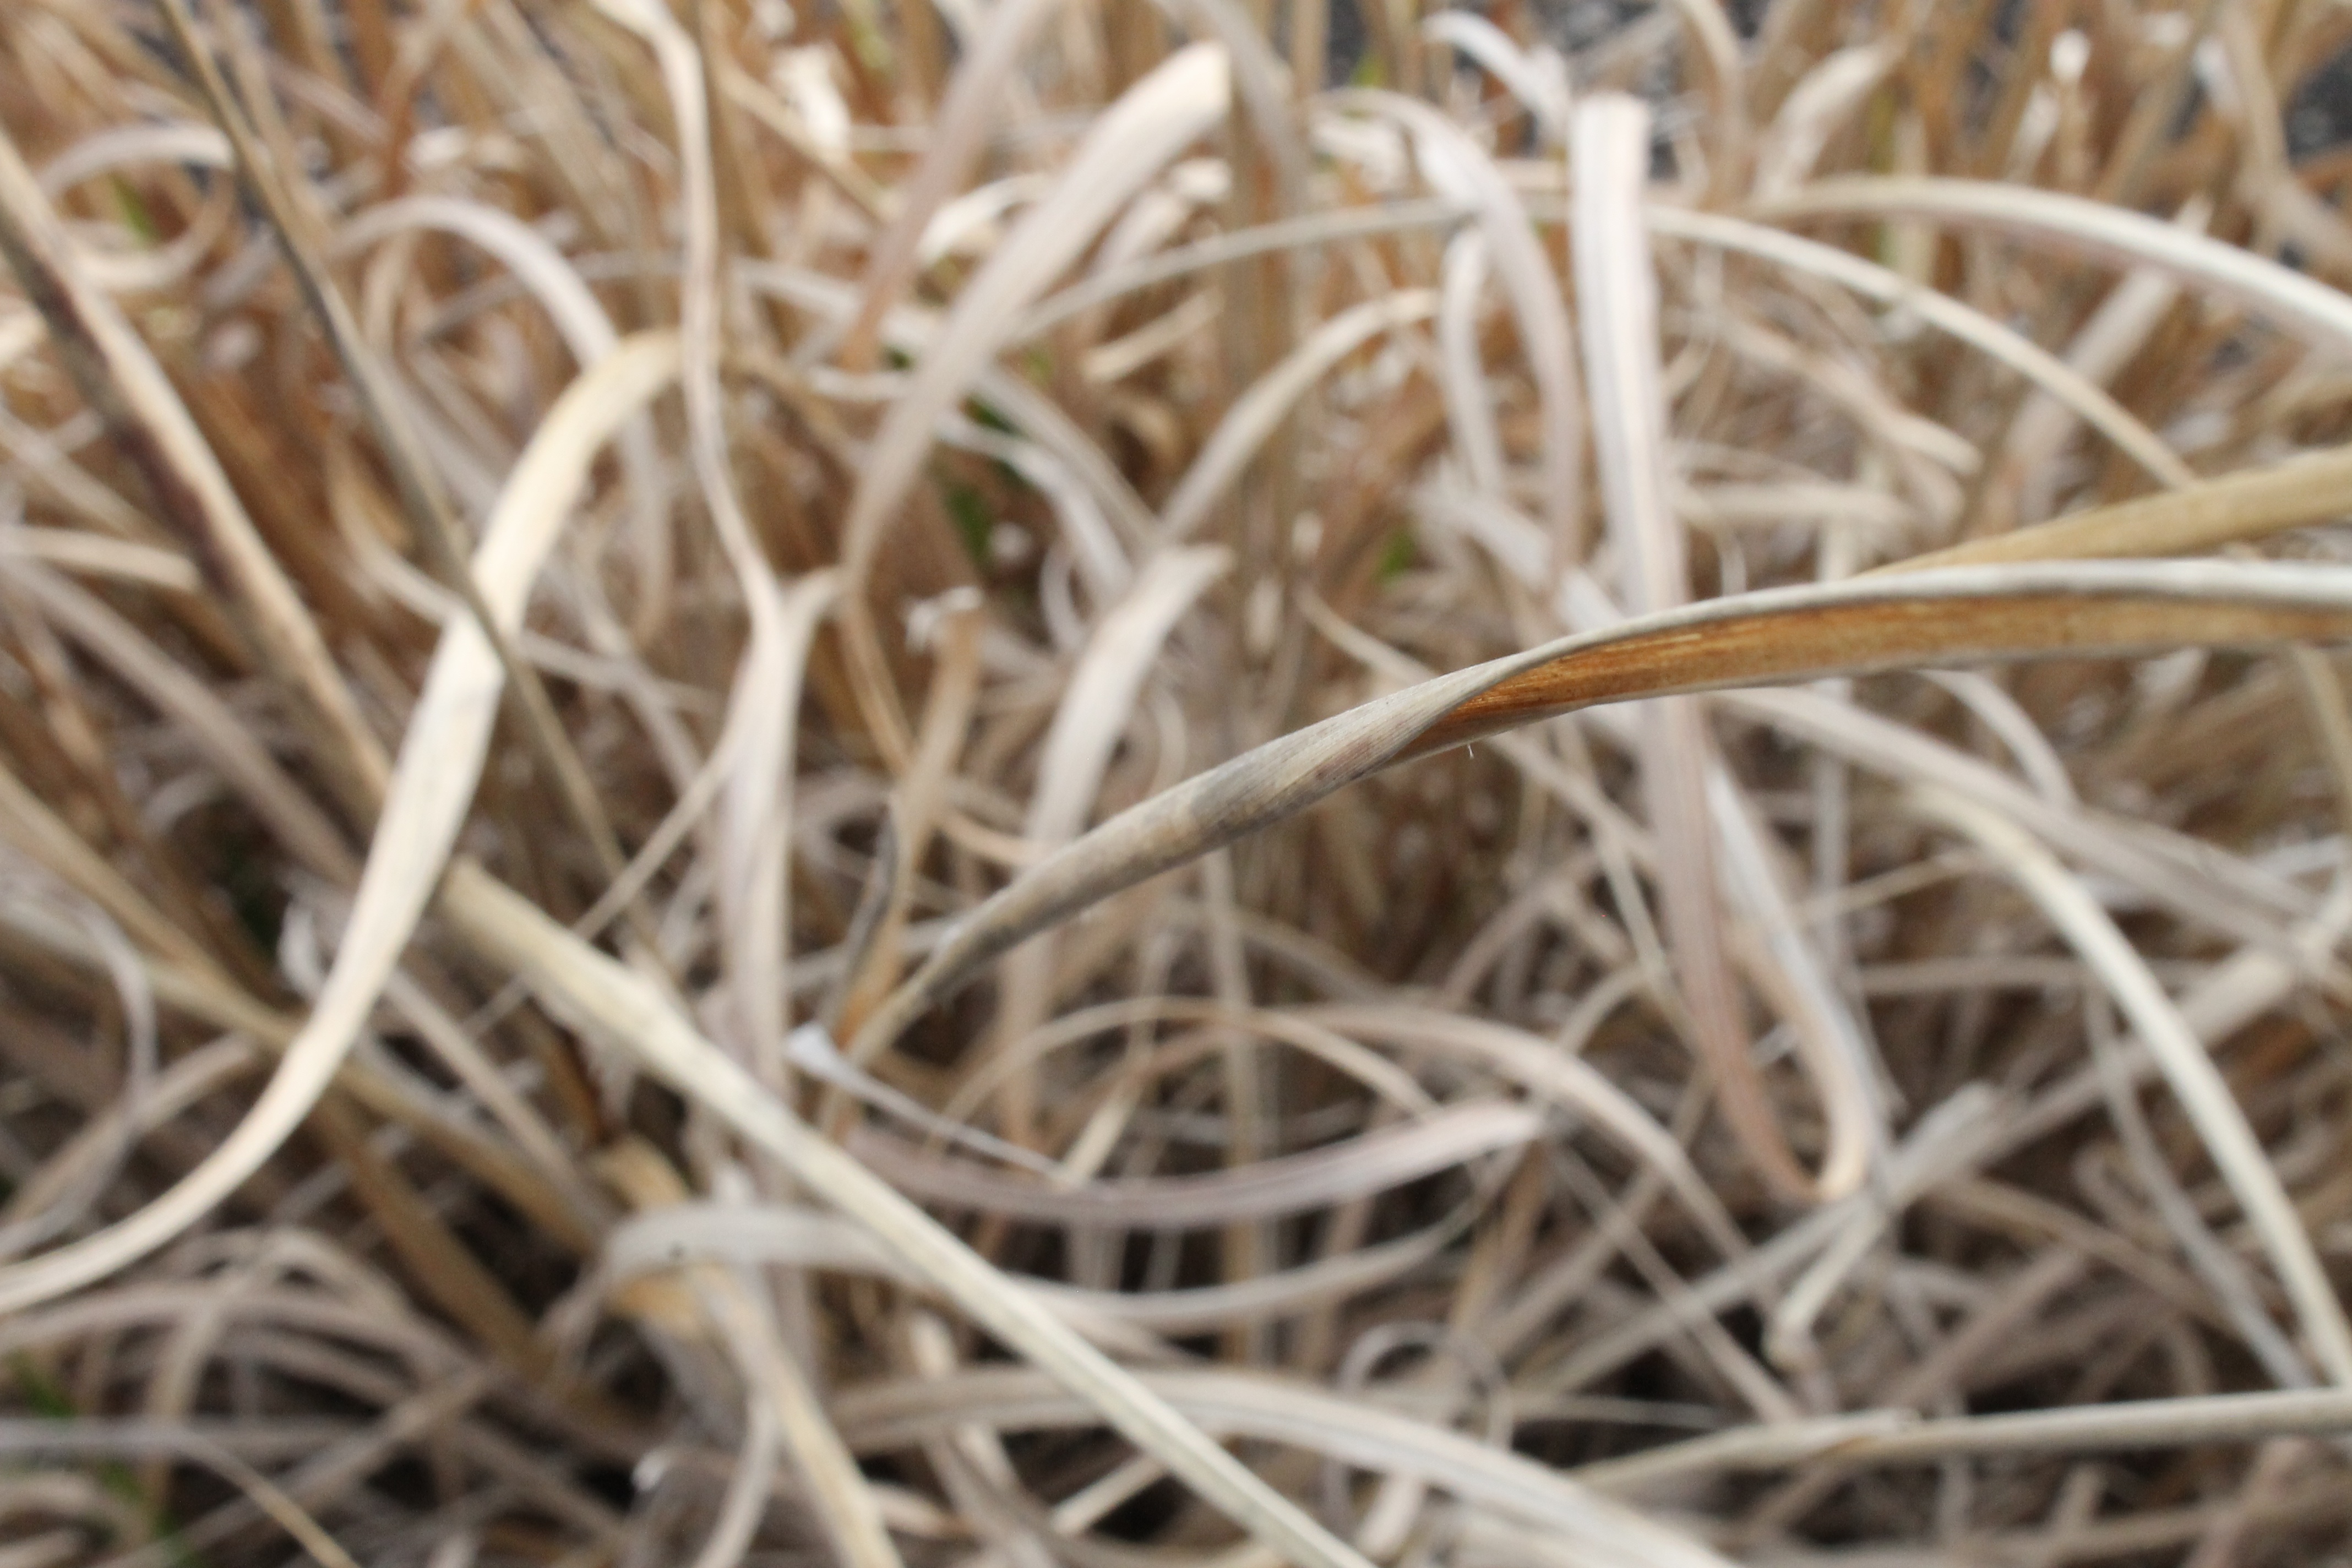
grass, branch, plant, wood, leaf, frost, food, crop, soil, agriculture, twig, close up, grass family